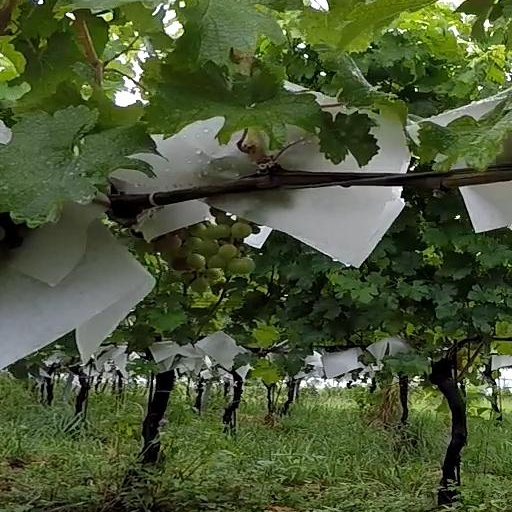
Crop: grape